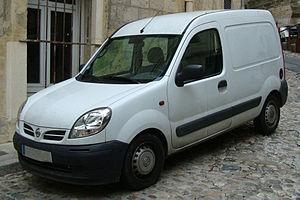
La Renault Kangoo est une automobile fabriquée par Renault à partir d'octobre 1997. La version ludospace du premier Kangoo a été produite en France jusqu'en 2008, et jusqu'en 2010 en version utilitaire, mais le modèle est toujours produit dans les deux variantes en Argentine jusqu'en 2018. La Kangoo 2 la remplace en 2007, significativement plus grande.